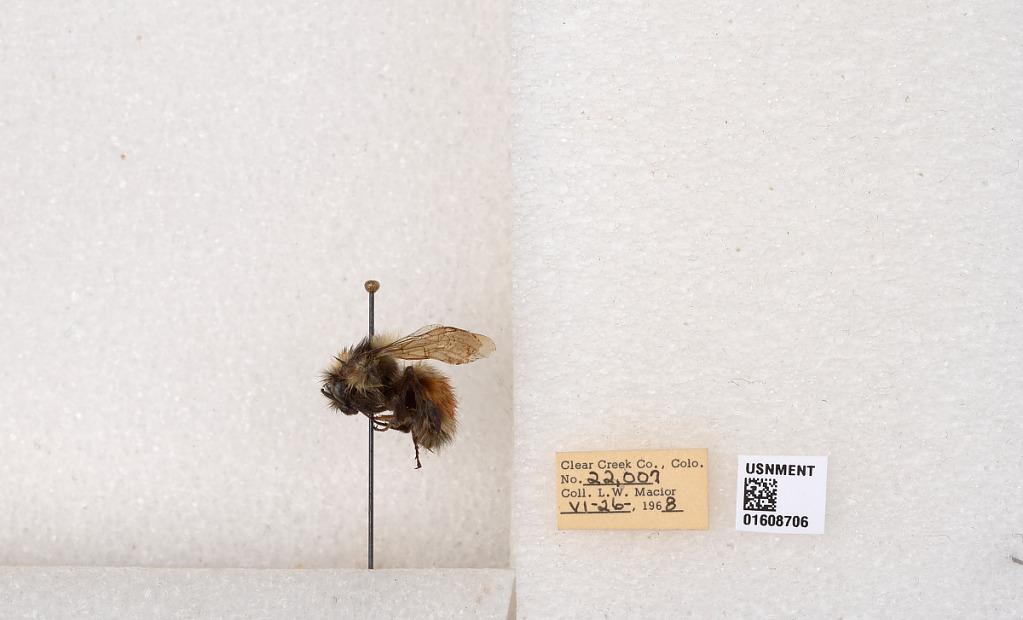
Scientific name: Bombus (Pyrobombus) sylvicola Kirby
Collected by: L. Macior
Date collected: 1968-6-26
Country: United States
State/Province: Colorado
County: Clear Creek
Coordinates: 39.6891, -105.644